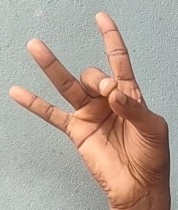
ASL sign: 8